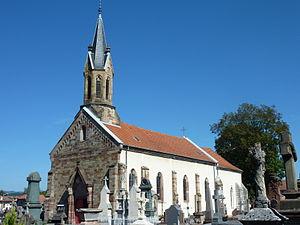
église de brasse de Belfort
Belfort est une commune française située dans le nord-est de la région Bourgogne-Franche-Comté. Chef-lieu du Territoire de Belfort, la commune comptait 49 519 habitants en 2015. Elle est la principale commune et le cœur urbain d'une agglomération de 105 390 habitants.